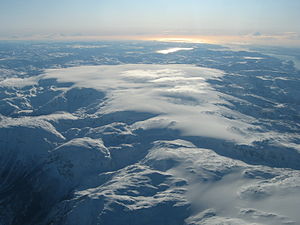
Søndre Folgefonna
Søndre Folgefonna set fra luften.
Søndre Folgefonna er den tredje største gletsjer på Norges fastland, beliggende i Kvinnherad, Odda og Etne kommuner i Vestland fylke. Den er med et areal på 168 km² også den største af de tre bræer som udgør Folgefonna. Højeste punkt er 1.660 moh.